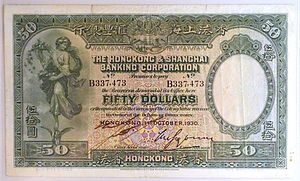
Hongkong-dollar
Hongkong-dollarseddel
Hongkong-dollar er den officielle valuta i Hongkong. Den inddeles i 100 cent.